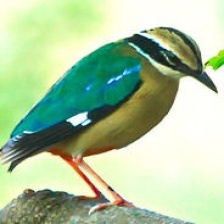
Species: INDIAN PITTA
Scientific name: PITTA BRACHYURA